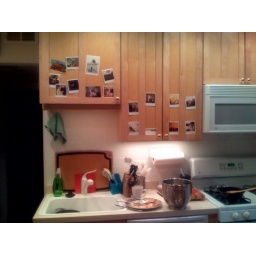
Purely by accident, I discovered I could also wedge photos and postcards into the panels of the cabinet doors